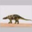
Label: dinosaur